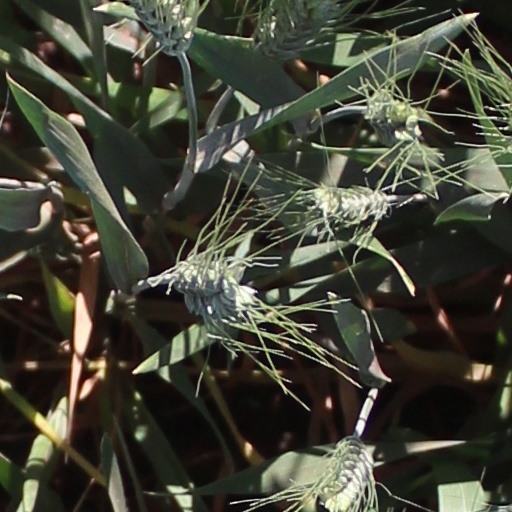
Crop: wheat